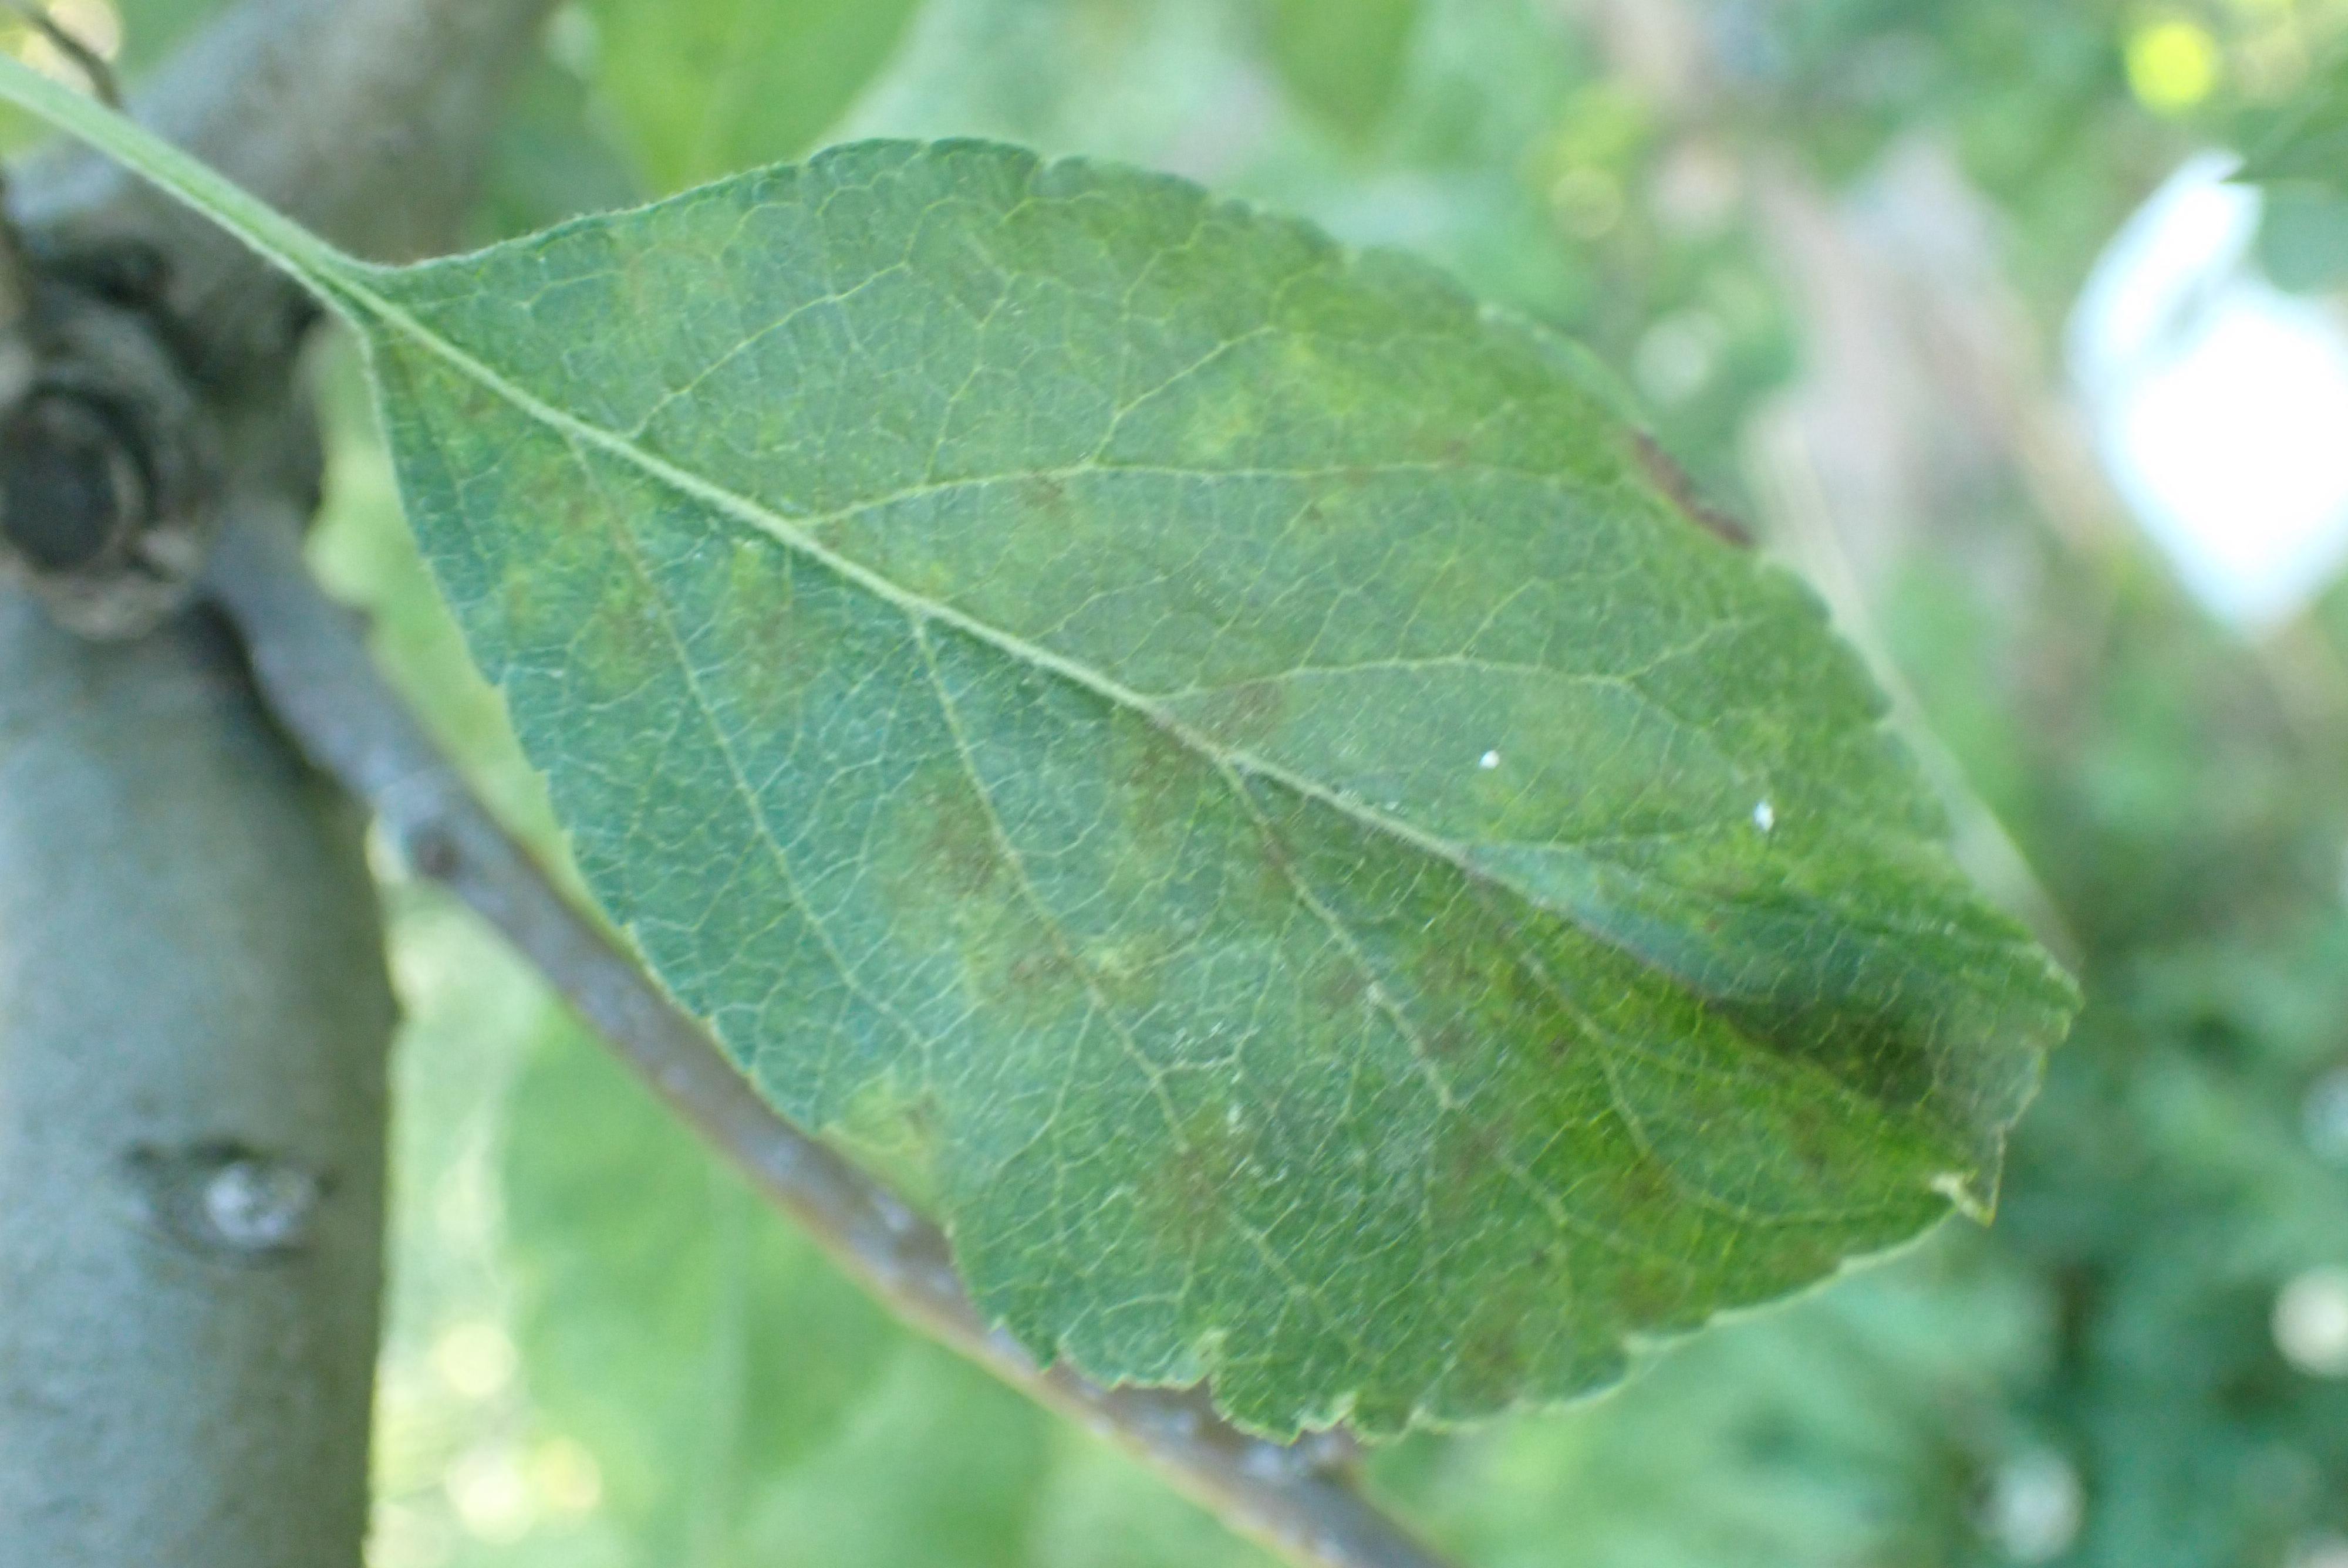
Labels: scab